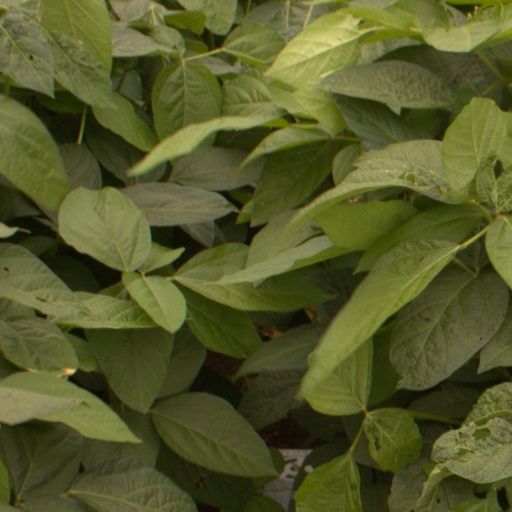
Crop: soybean